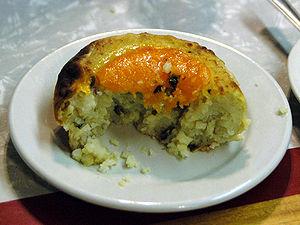
Le knish est un plat juif originaire d’Europe de l'Est et consommé en Amérique du Nord.